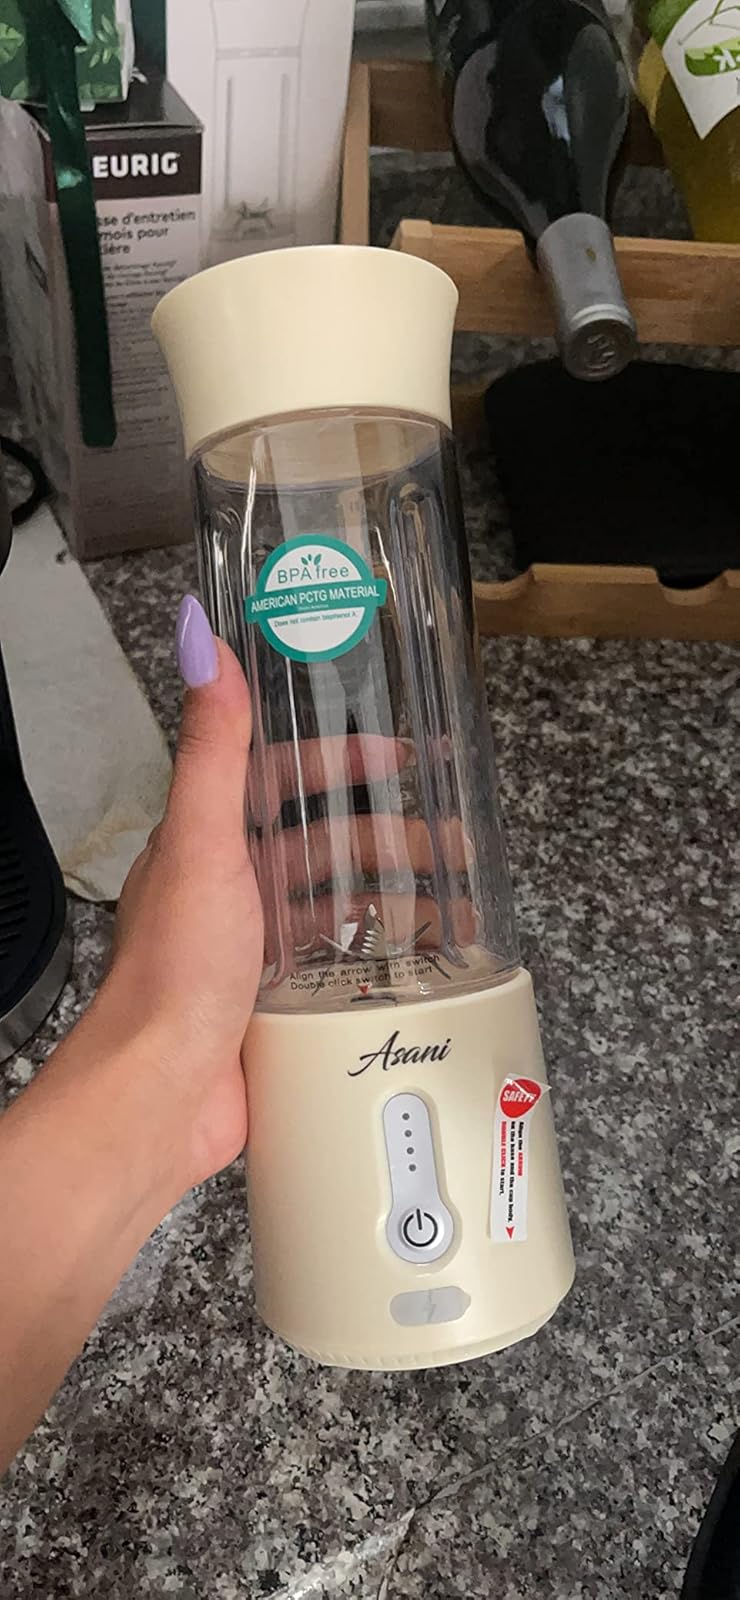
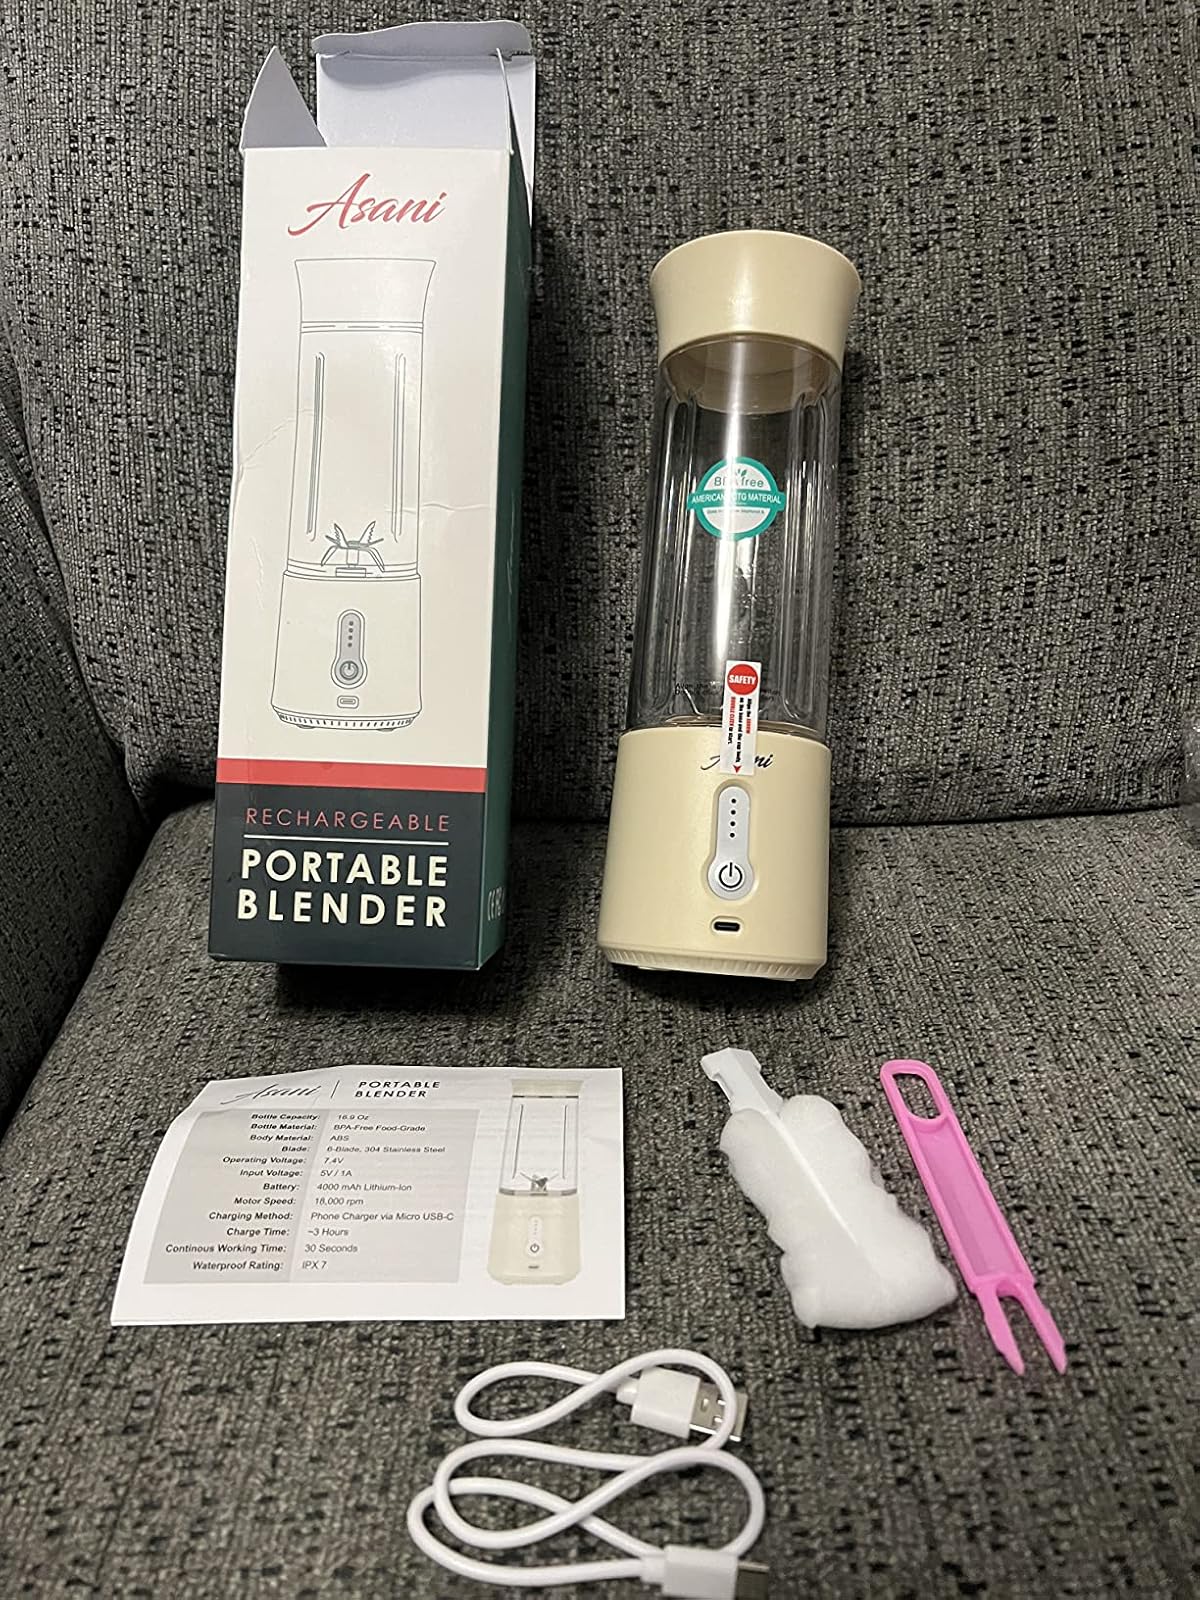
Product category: items_blender
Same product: yes